María del Carmen

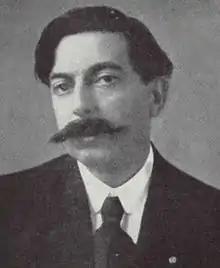
The composer

María del Carmen is an opera in three acts composed by Enrique Granados to a Spanish libretto by José Feliú i Codina based on his 1896 play of the same name. It was Granados's first operatic success and, although it is largely forgotten today, he considered it to be his best opera. At the end of its initial run in Madrid where it premiered in 1898, Queen Maria Cristina awarded Granados the Charles III Cross in recognition of his work. The opera, sometimes described as a Spanish version of Mascagni's "Cavalleria rusticana" with a happy ending, is set in a village in the Spanish region of Murcia and involves a love triangle between María (soprano) and her two suitors, the peasant farmer, Pencho (baritone), and his wealthy rival, Javier (tenor).